Kenesaw Mountain Landis

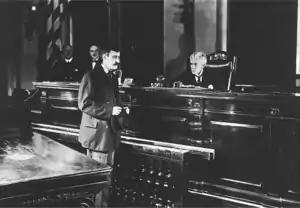
In the 1917 government film "The Immigrant", which was filmed in part in Landis's courtroom, he portrays the judge as actor Warren Cook "appears" before him.

In early 1917, Landis considered leaving the bench and returning to private practice—though he greatly enjoyed being a judge, the salary of $7,500 was considerably lower than what he could make as an attorney. The entry of the United States into World War I in April ended Landis's determination to resign; a firm supporter of the war effort, he felt he could best serve the country by remaining on the bench. Despite this decision and his age, fifty, Landis wrote to Secretary of War Newton D. Baker, asking him to take him into the service and send him to France, where the war was raging. Baker urged Landis to make speeches in support of the war instead, which he did. The judge's son, Reed, had already served briefly in the Illinois National Guard; during the war he became a pilot, and eventually an ace.